Cedars of God

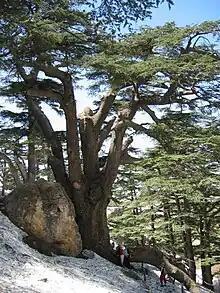
Lebanon Cedar

From the 19th century onwards, the number of writers recording their visits increased substantially, and the number of cedars counted by the writers was in hundreds. Alphonse de Lamartine visited the place during his travel in Lebanon (1832–33), mentioning the cedars in some texts. In 1871, Edward Henry Palmer of the Palestine Exploration Fund described the cedars as follows: